Charlotte Despard

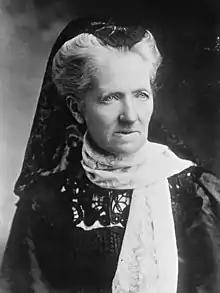
Despard, 1910

Charlotte Despard (née French; 15 June 1844 – 10 November 1939) was an Anglo-Irish suffragist, socialist, pacifist, Sinn Féin activist, and novelist. She was a founding member of the Women's Freedom League, the Women's Peace Crusade, and the Irish Women's Franchise League, and an activist in a wide range of political organizations over the course of her life, including among others the Women's Social and Political Union, Humanitarian League, Labour Party, Cumann na mBan, and the Communist Party of Great Britain.